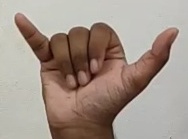
ASL sign: Y